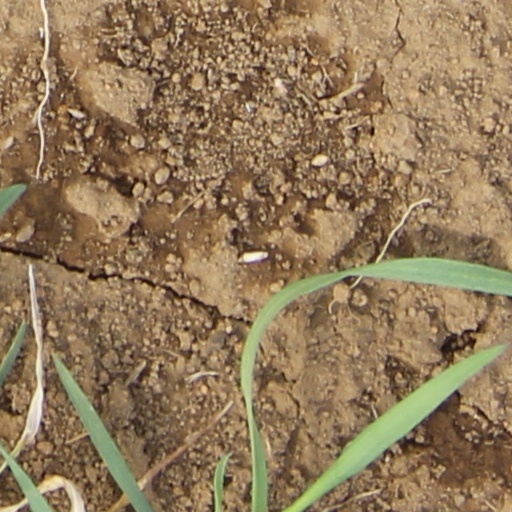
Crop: wheat